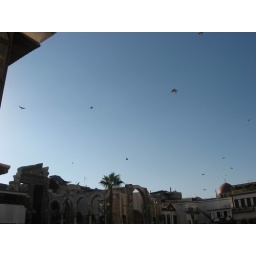
birds flying in the square